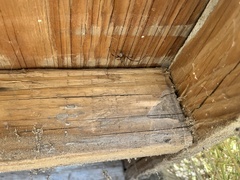
Species: Lactrodectus_hesperus